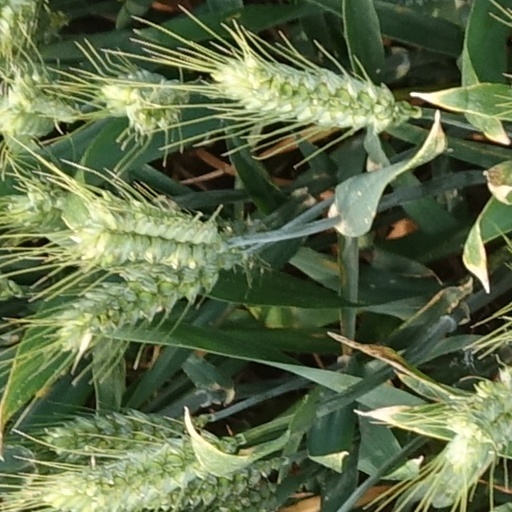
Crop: wheat